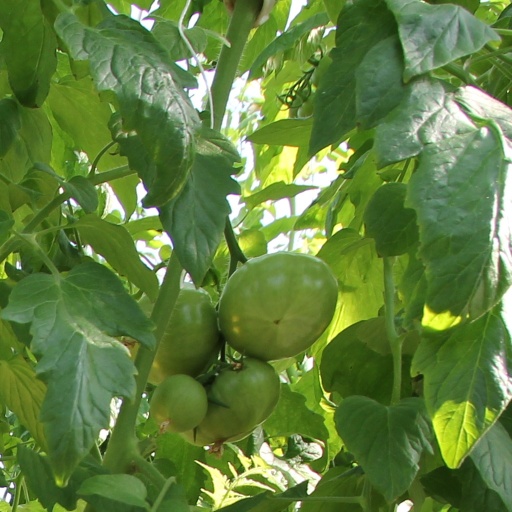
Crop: tomato